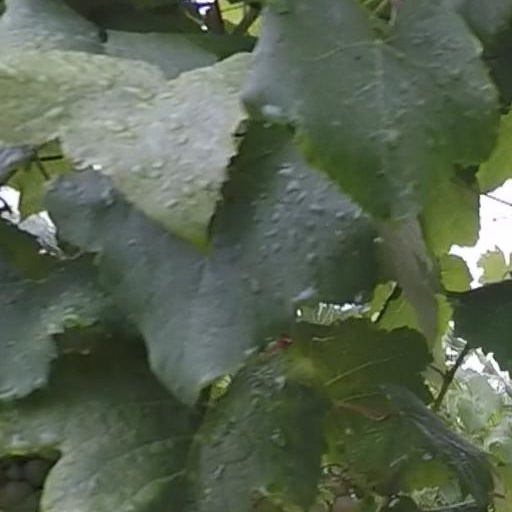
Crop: grape